Charles de Bovelles

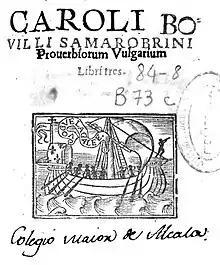
From his "Proverbiorum vulgarium"

Charles de Bovelles (born c. 1475 at Saint-Quentin, died at Ham, Somme after 1566) was a French mathematician and philosopher, and canon of Noyon. His "Géométrie en françoys" (1511) was the first scientific work to be printed in French.